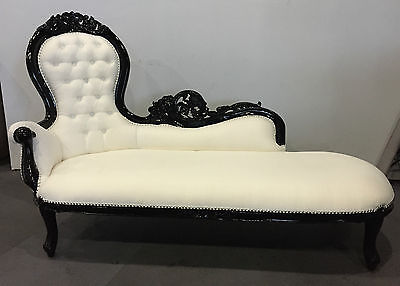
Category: sofa